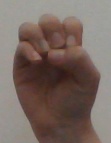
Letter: ha